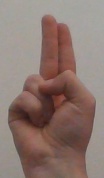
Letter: taa